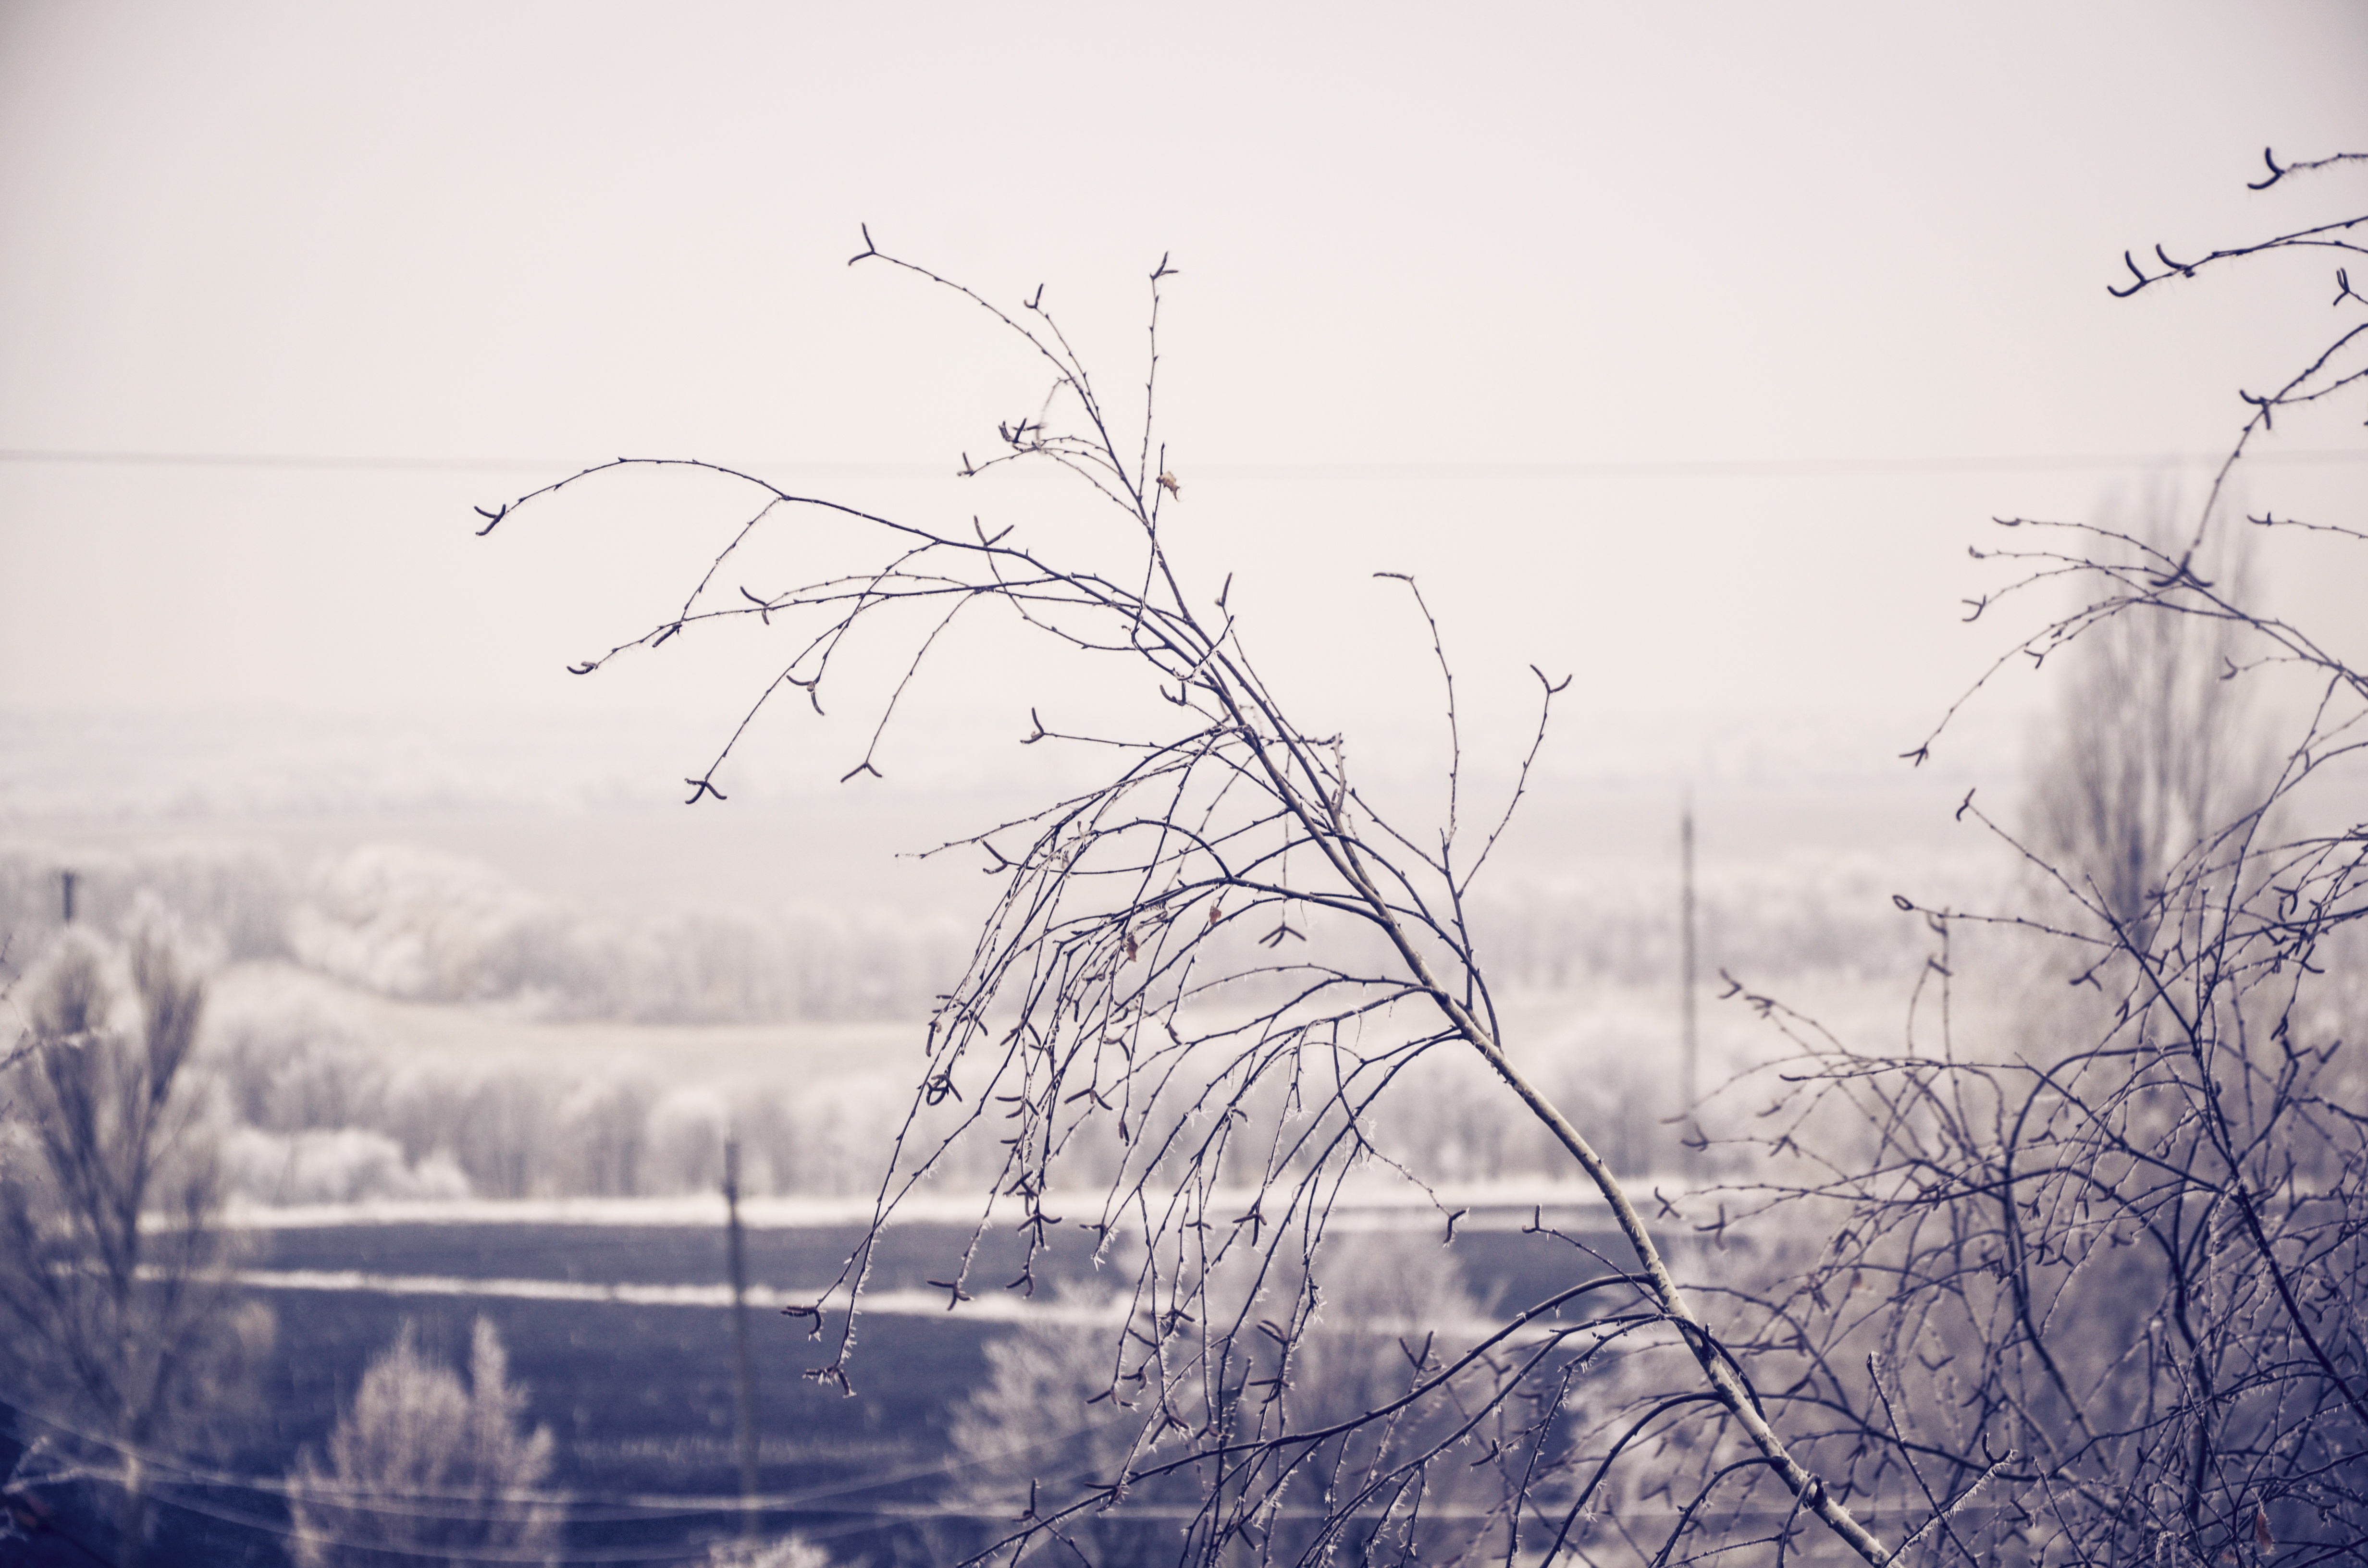
tree, nature, grass, branch, snow, cold, winter, cloud, sky, fog, mist, white, morning, flower, wind, frost, line, weather, frozen, monochrome, season, december, winter trees, atmospheric phenomenon, atmosphere of earth, woody plant